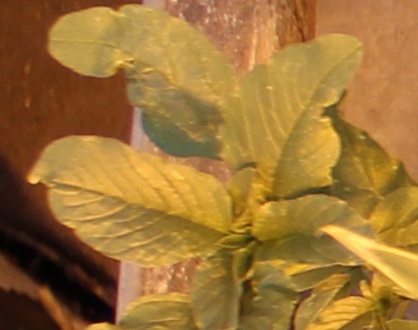
Label: Waterhemp